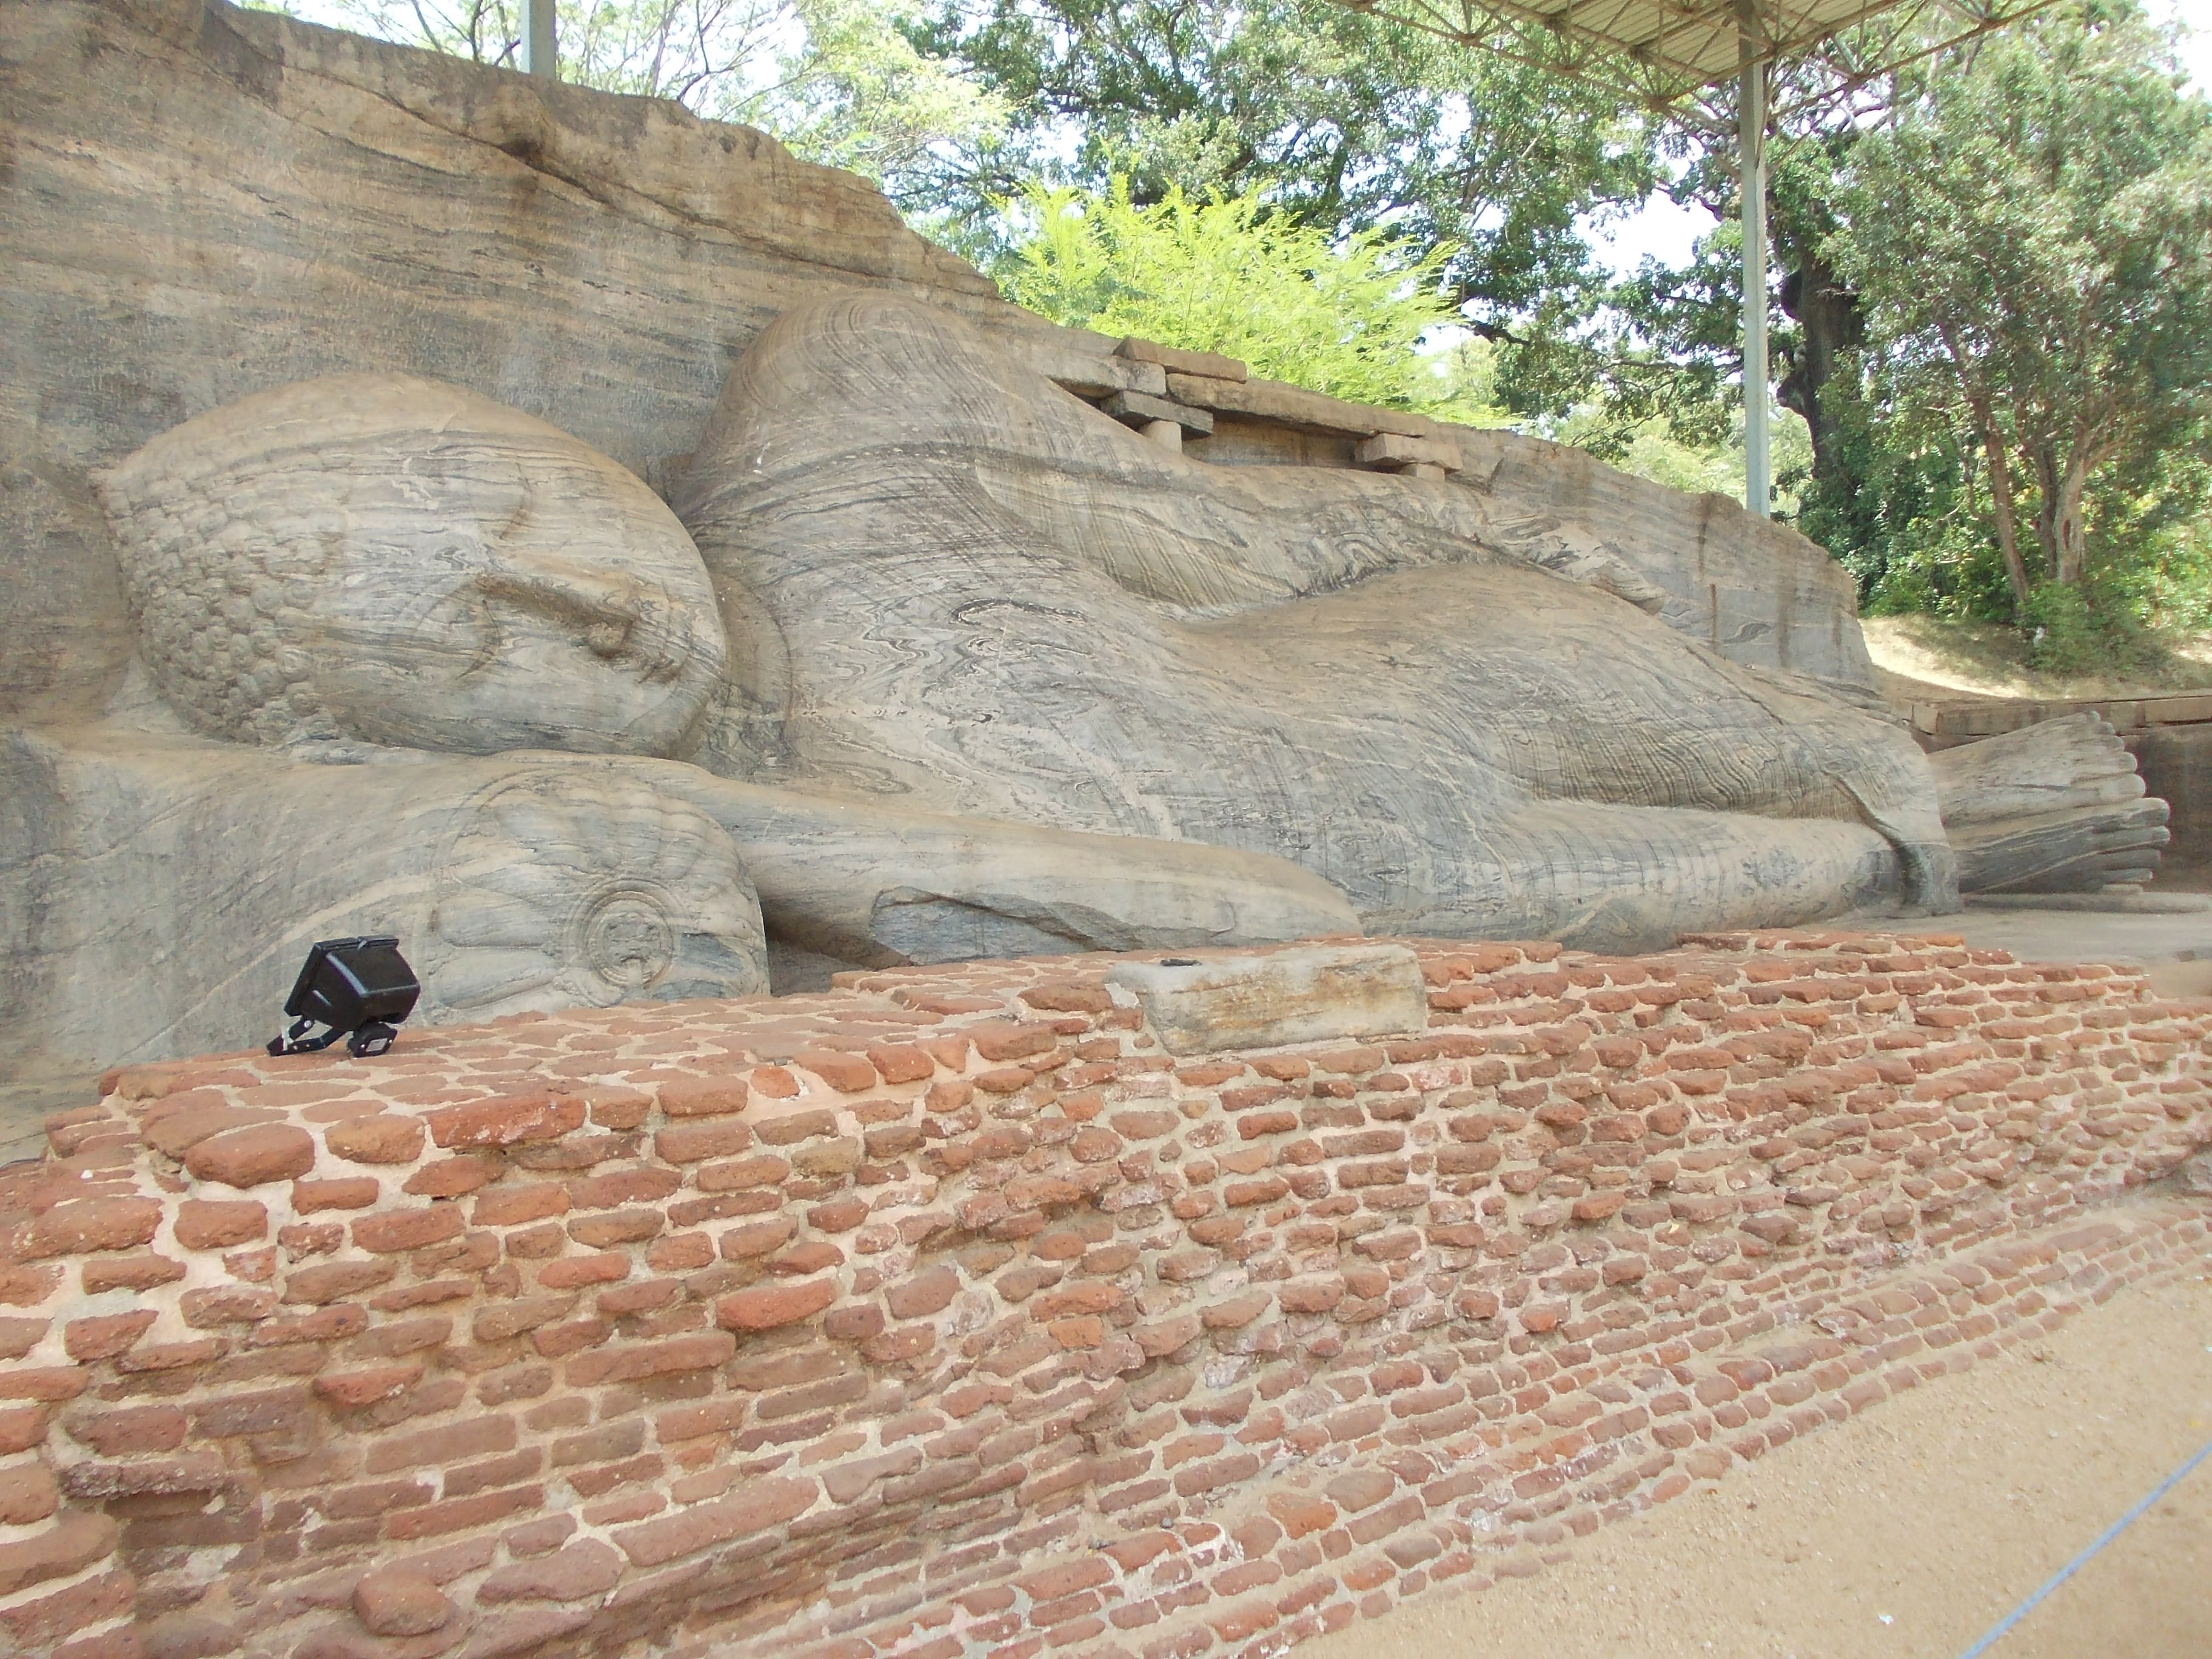
rock, wall, stone, ancient, material, stones, temple, ruins, sri lanka, buddhist temple, ancient ruins, buddah, old temple, polonnaruwa